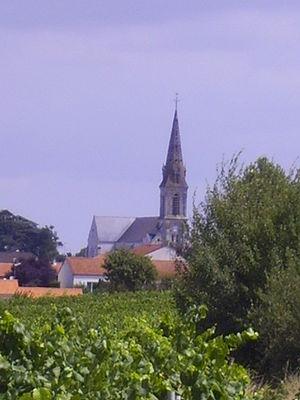
Le Coteaux d'Ancenis est un vin d'appellation d'origine contrôlée produit à cheval sur une partie de la Loire-Atlantique et du Maine-et-Loire.
Bouzillé est une commune française située dans le département de Maine-et-Loire, en région Pays de la Loire, devenue le 15 décembre 2015 une commune déléguée au sein de la commune nouvelle d'Orée d'Anjou.
Orée d'Anjou est, depuis le 15 décembre 2015, une commune nouvelle française, située dans le département de Maine-et-Loire, en région Pays-de-la-Loire.